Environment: real
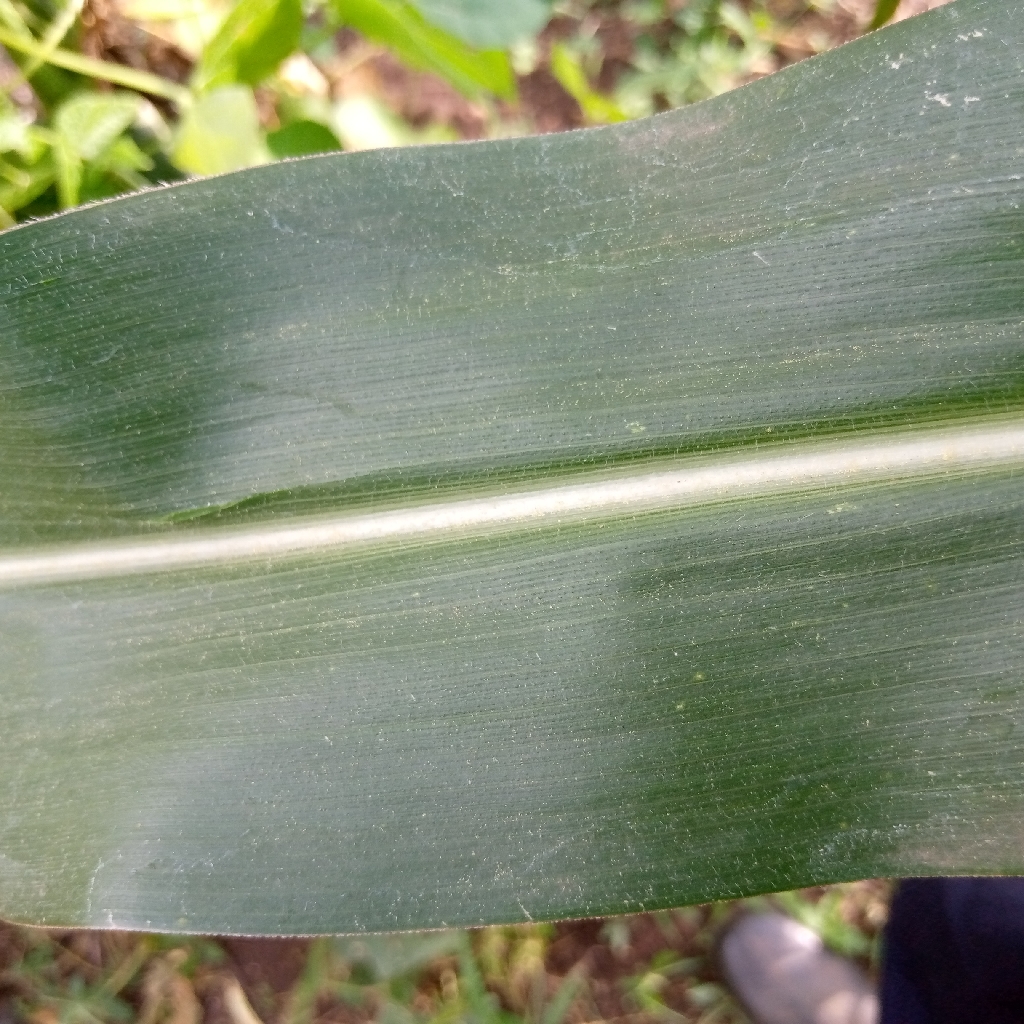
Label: healthy